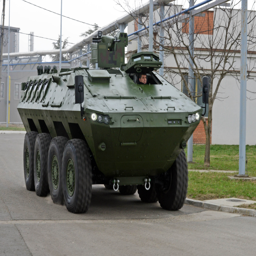
the new armoured vehicles for armed force and the police